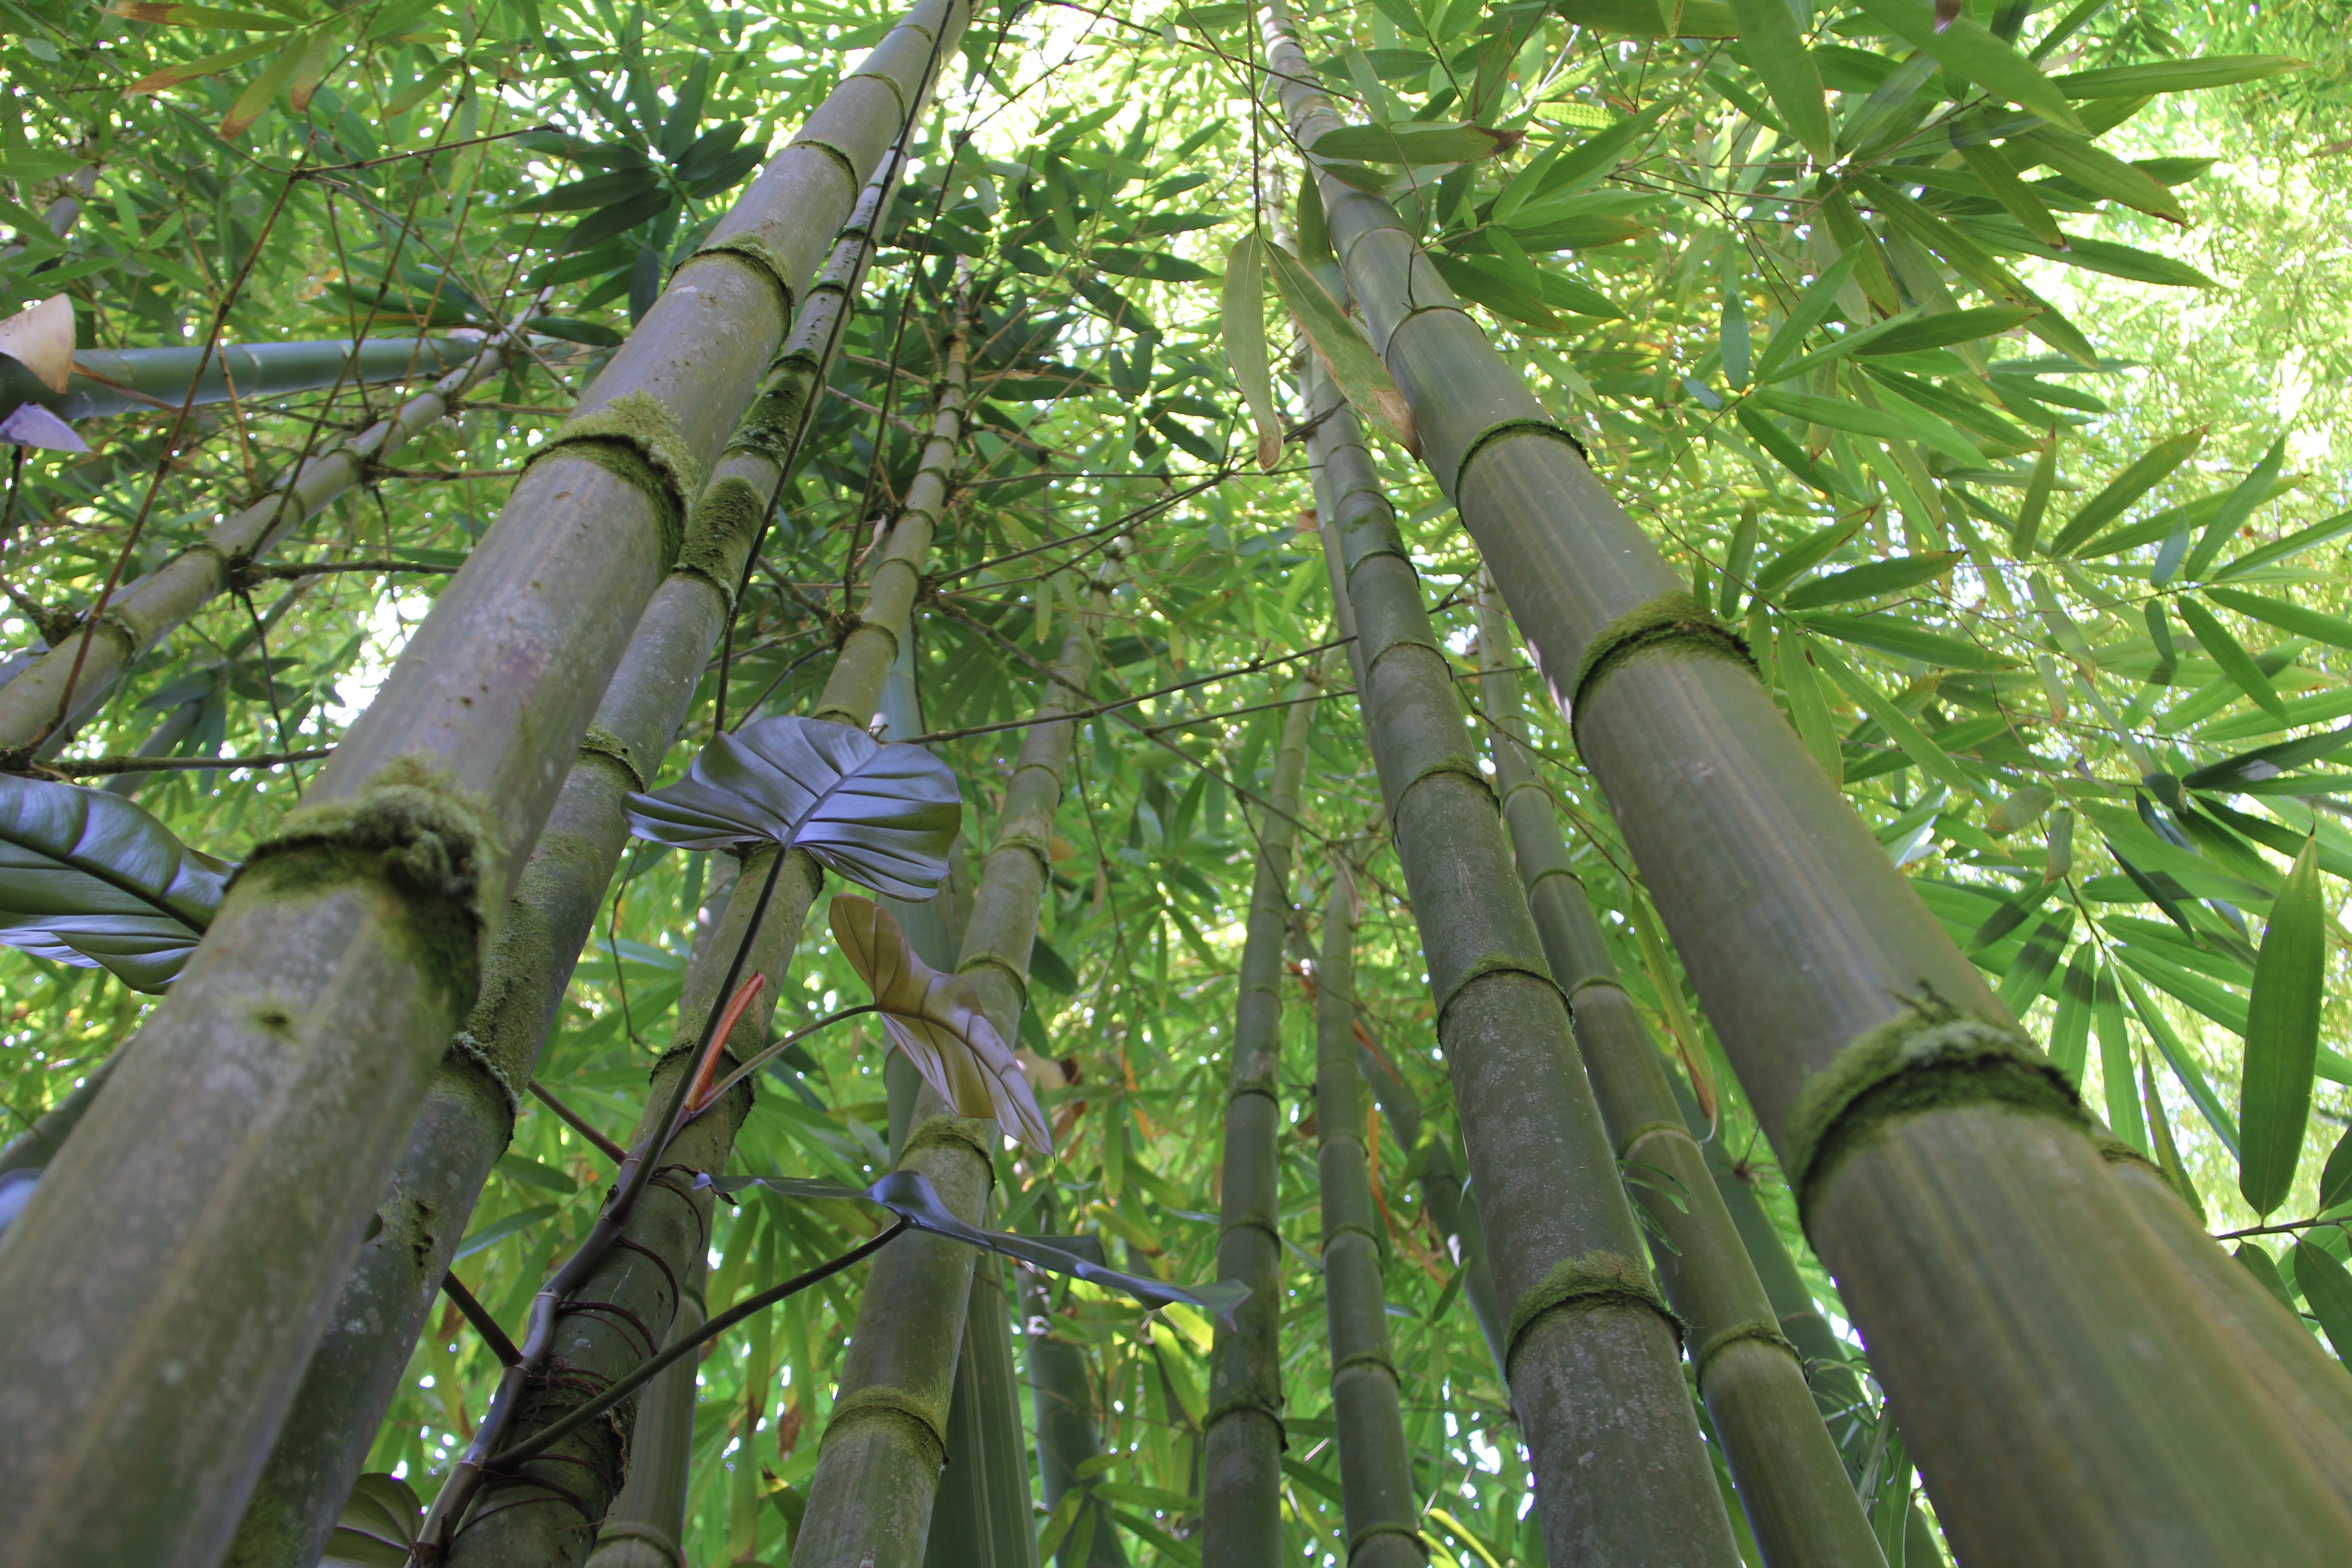
tree, nature, forest, branch, plant, trunk, green, jungle, tropical, lush, natural, asia, botany, japan, botanical, zen, japanese, rainforest, deciduous, woodland, habitat, bamboo, bamboo forest, natural environment, plant stem, woody plant, land plant, arecales, hawaii bamboo